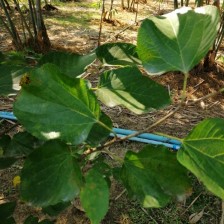
Variety: WhiteKing